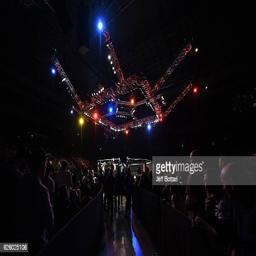
a general view during the event